Miki Sipiläinen

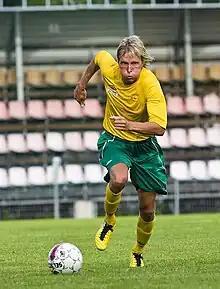
Miki Sipiläinen

Miki Sipiläinen (born 1 August 1986) is a Finnish footballer, who play as a striker in Ilves. He is a former player of Tampere United and also played on loan in PP-70 and AC Oulu. He also represented Finland U21 national team. He won 2 Veikkausligas in 2006 and 2007 with Tampere United.